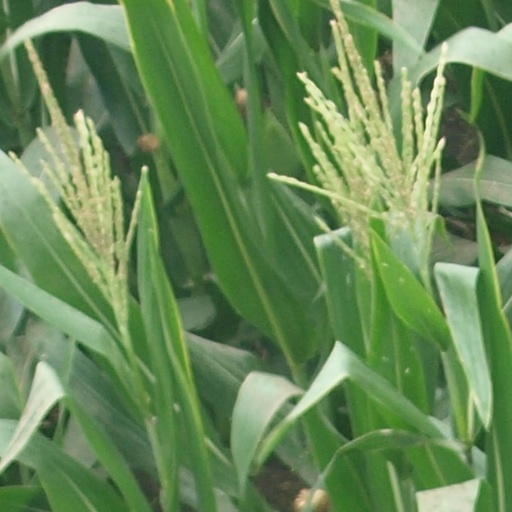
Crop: maize; corn